2016 National League play-off final

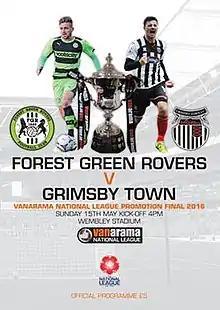
The match programme cover

The 2016 National League play-off final, known as the 2016 Vanarama National League Promotion Final for sponsorship purposes, was an association football match between Forest Green Rovers and Grimsby Town on 15 May 2016 at Wembley Stadium in London. It was the 14th National League play-off final, the first under the name National League and the ninth to be played at Wembley. Grimsby won the match 3–1 to earn promotion into League Two, returning to the Football League after a six-year absence.